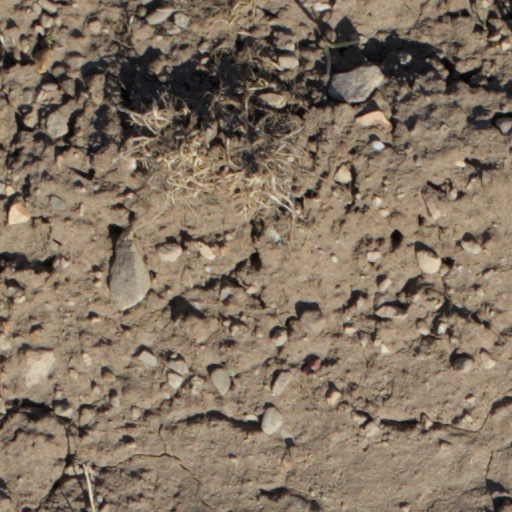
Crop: wheat